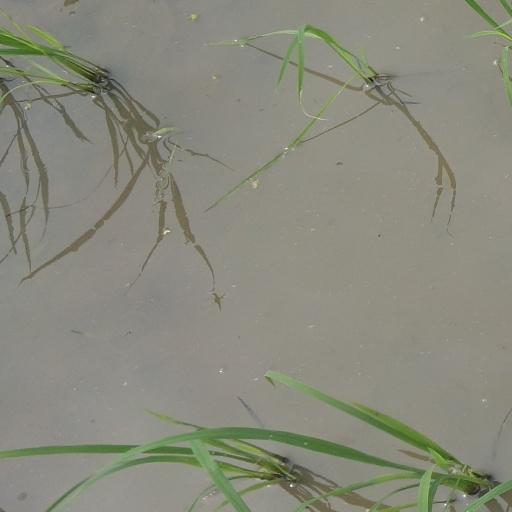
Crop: rice